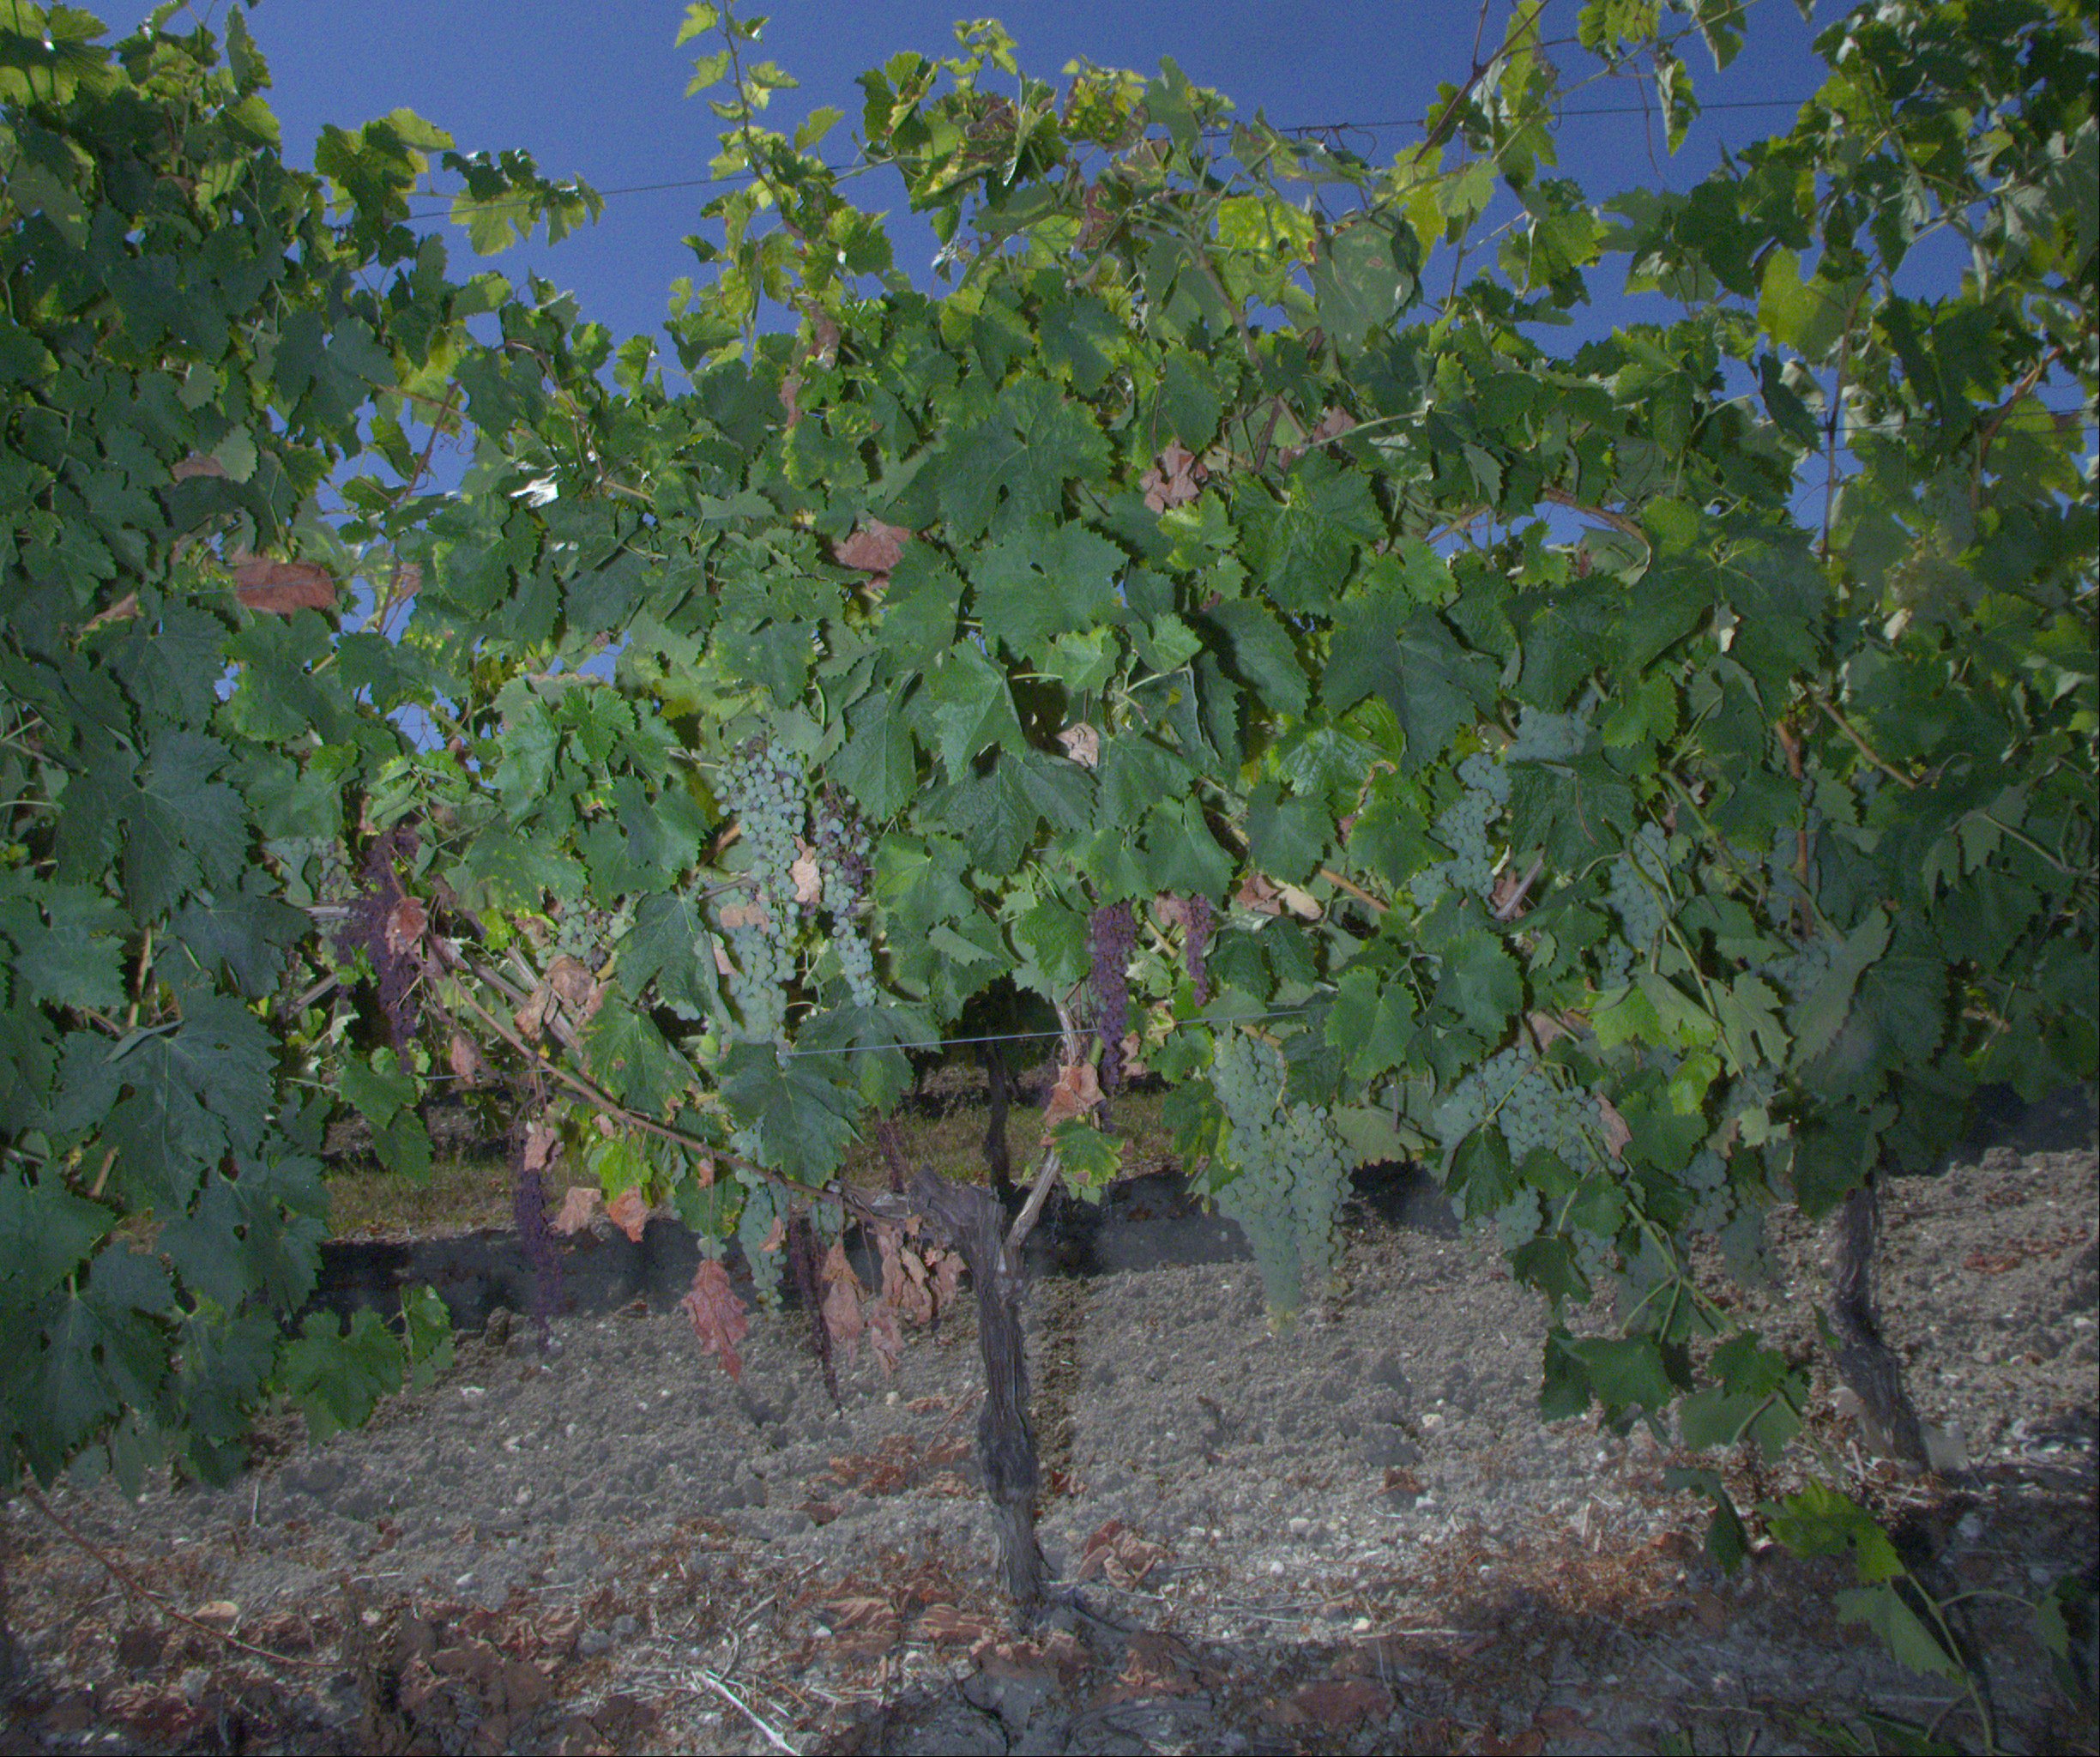
Grape variety: ugni-blanc
Disease: confounding disease (conf)